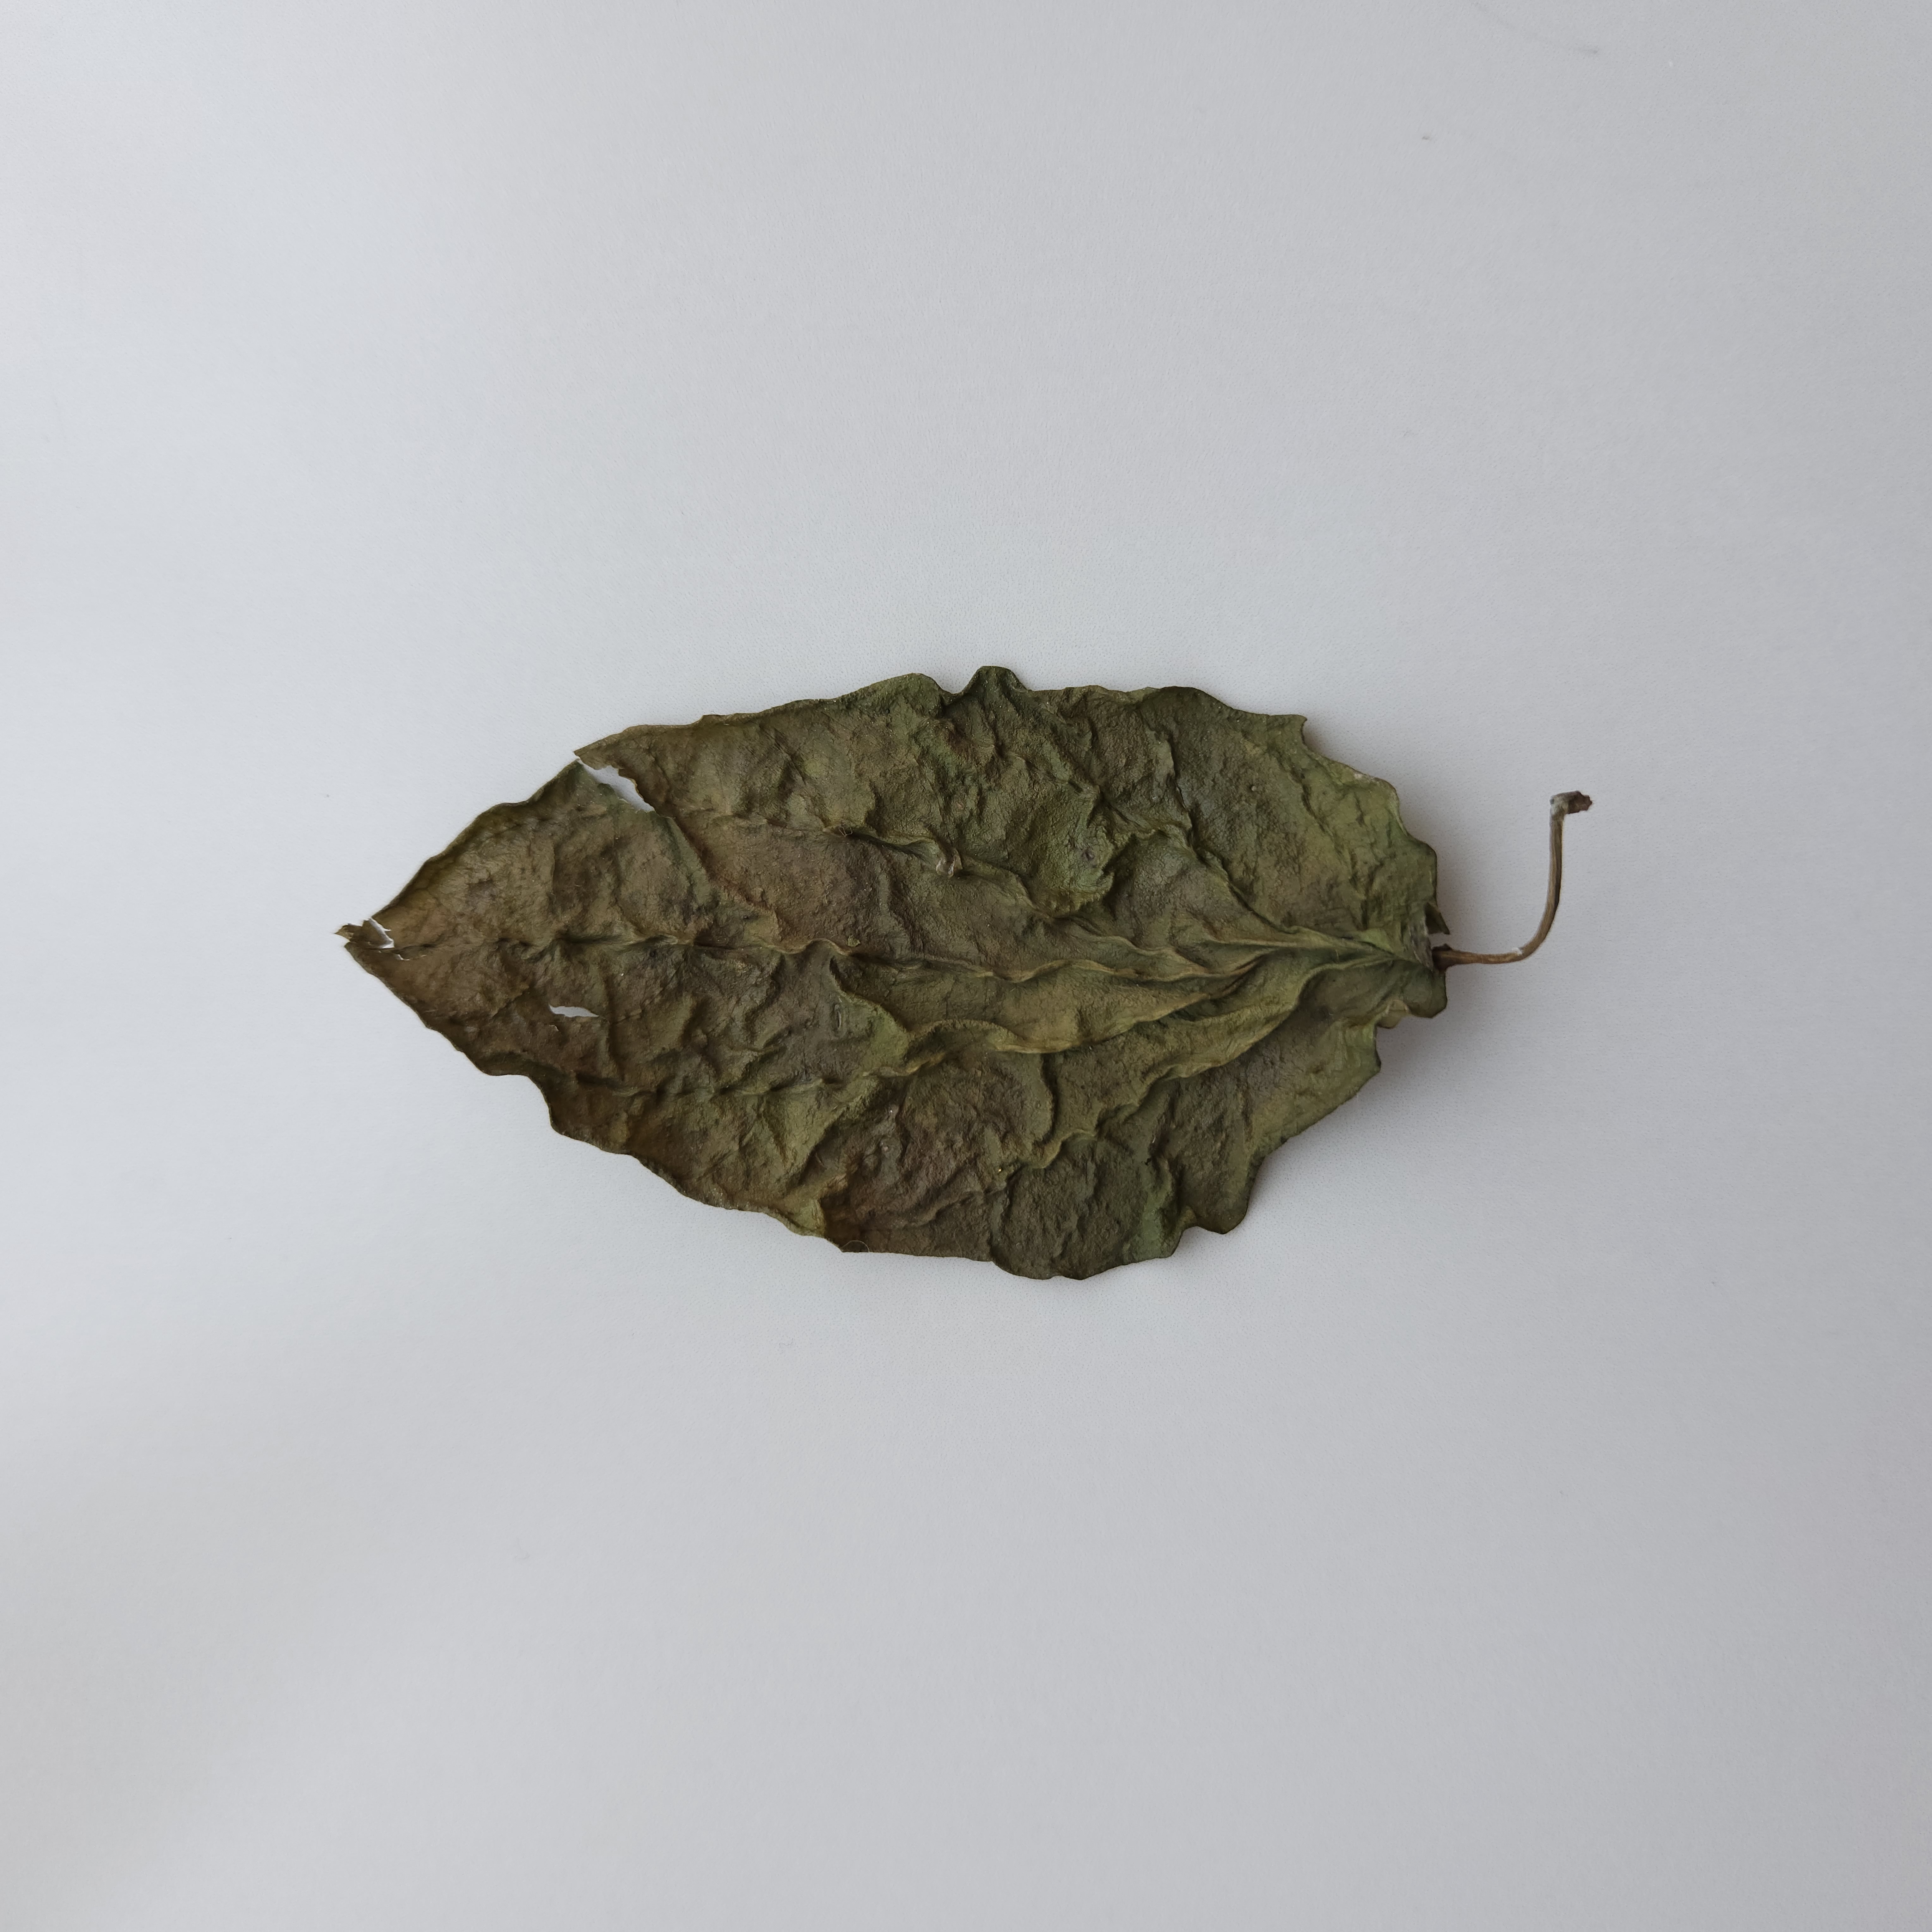
Label: Dried